Dardanelles

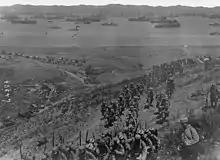
1915 Landing of French troops in Moudros (Lemnos island) during the Gallipoli Campaign

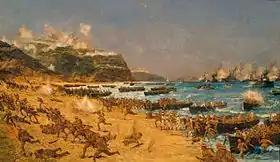
Landing at Gallipoli in April 1915

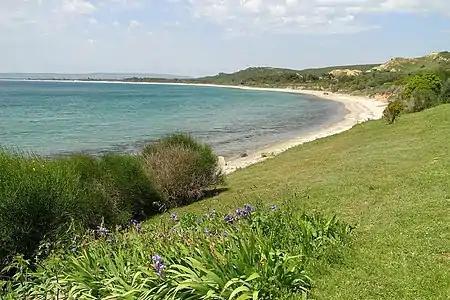
Anzac Cove

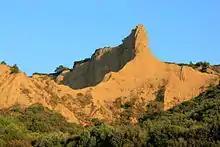
The Sphinx overlooking Anzac Cove

In 1915 the Allies sent a substantial invasion force of British, Indian, Australian, New Zealand, French and Newfoundland troops to attempt to open up the straits. In the Gallipoli campaign, Turkish troops trapped the Allies on the coasts of the Gallipoli peninsula. The campaign damaged the career of Winston Churchill, then First Lord of the Admiralty (in office 1911–1915), who had eagerly promoted the (unsuccessful) use of Royal Navy sea power to force open the straits. Mustafa Kemal Atatürk, subsequent founder of the Republic of Turkey, served as an Ottoman commander during the land campaign.